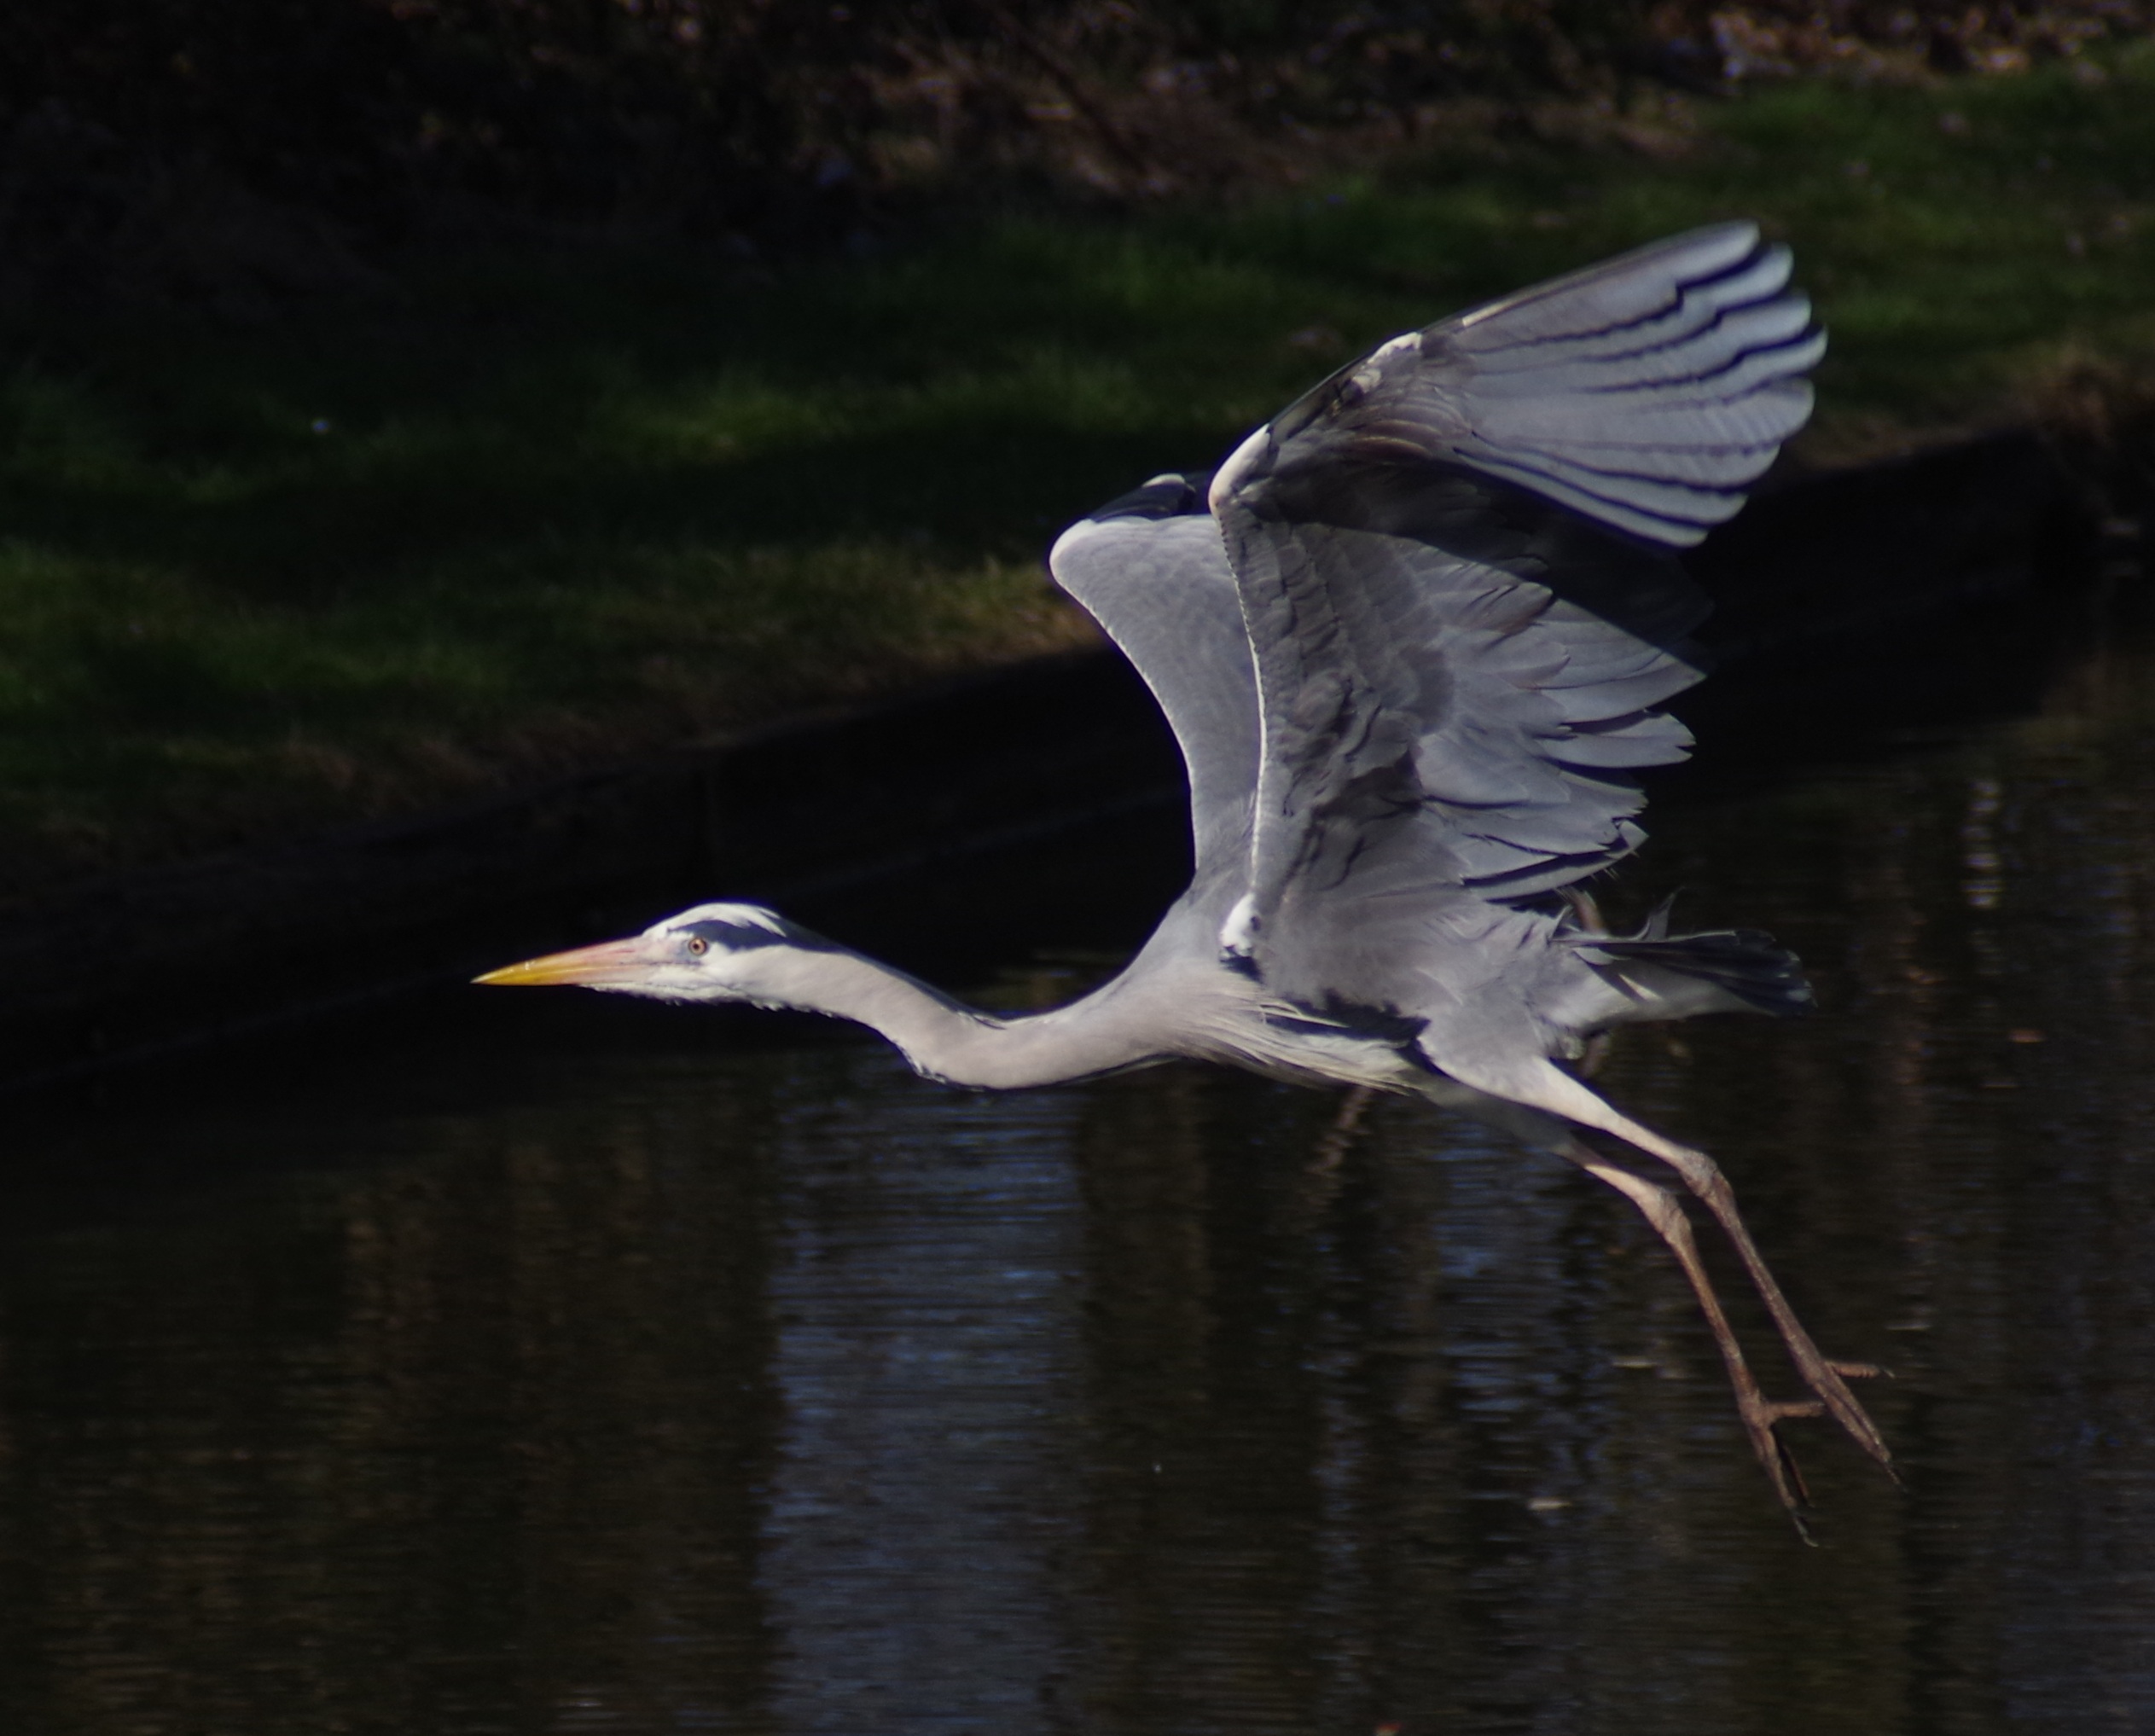
water, bird, wing, flying, wildlife, wild, reflection, beak, flight, feather, avian, fauna, london, wings, vertebrate, egret, heron, pelecaniformes, great egret, thamesmead